Low Head (Antarctica)

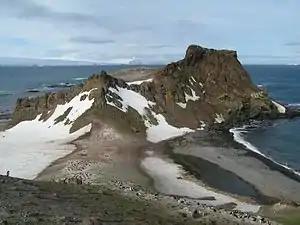
Low Head lies in the background on the right side of this image, nearby Lions Rump lies in the foreground of this image. Two rookeries of chinstrap penguins inhabit this area.

Low Head is a headland south-southwest of Lions Rump, the west side of the entrance to King George Bay, on King George Island, in the South Shetland Islands, Antarctica. It was charted and given this descriptive name during 1937 by Discovery Investigations personnel on the "Discovery II". Chopin Ridge runs between Lions Rump and Low Head.